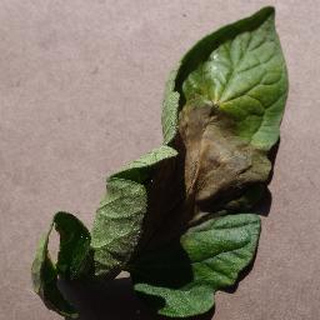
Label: tomato_late_blight